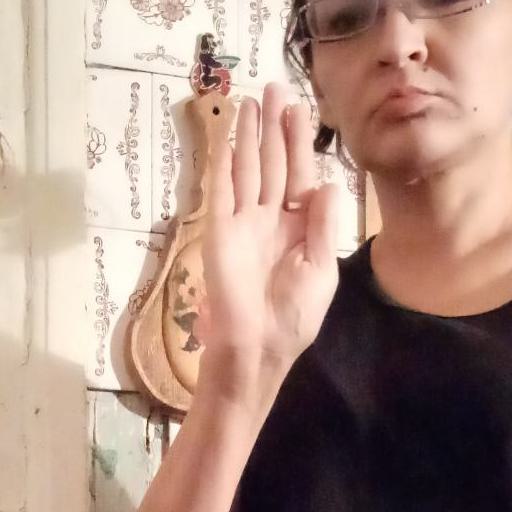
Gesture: stop